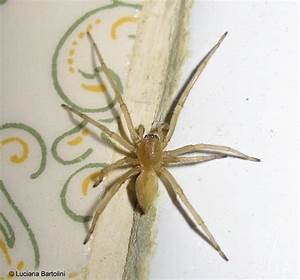
Label: spider